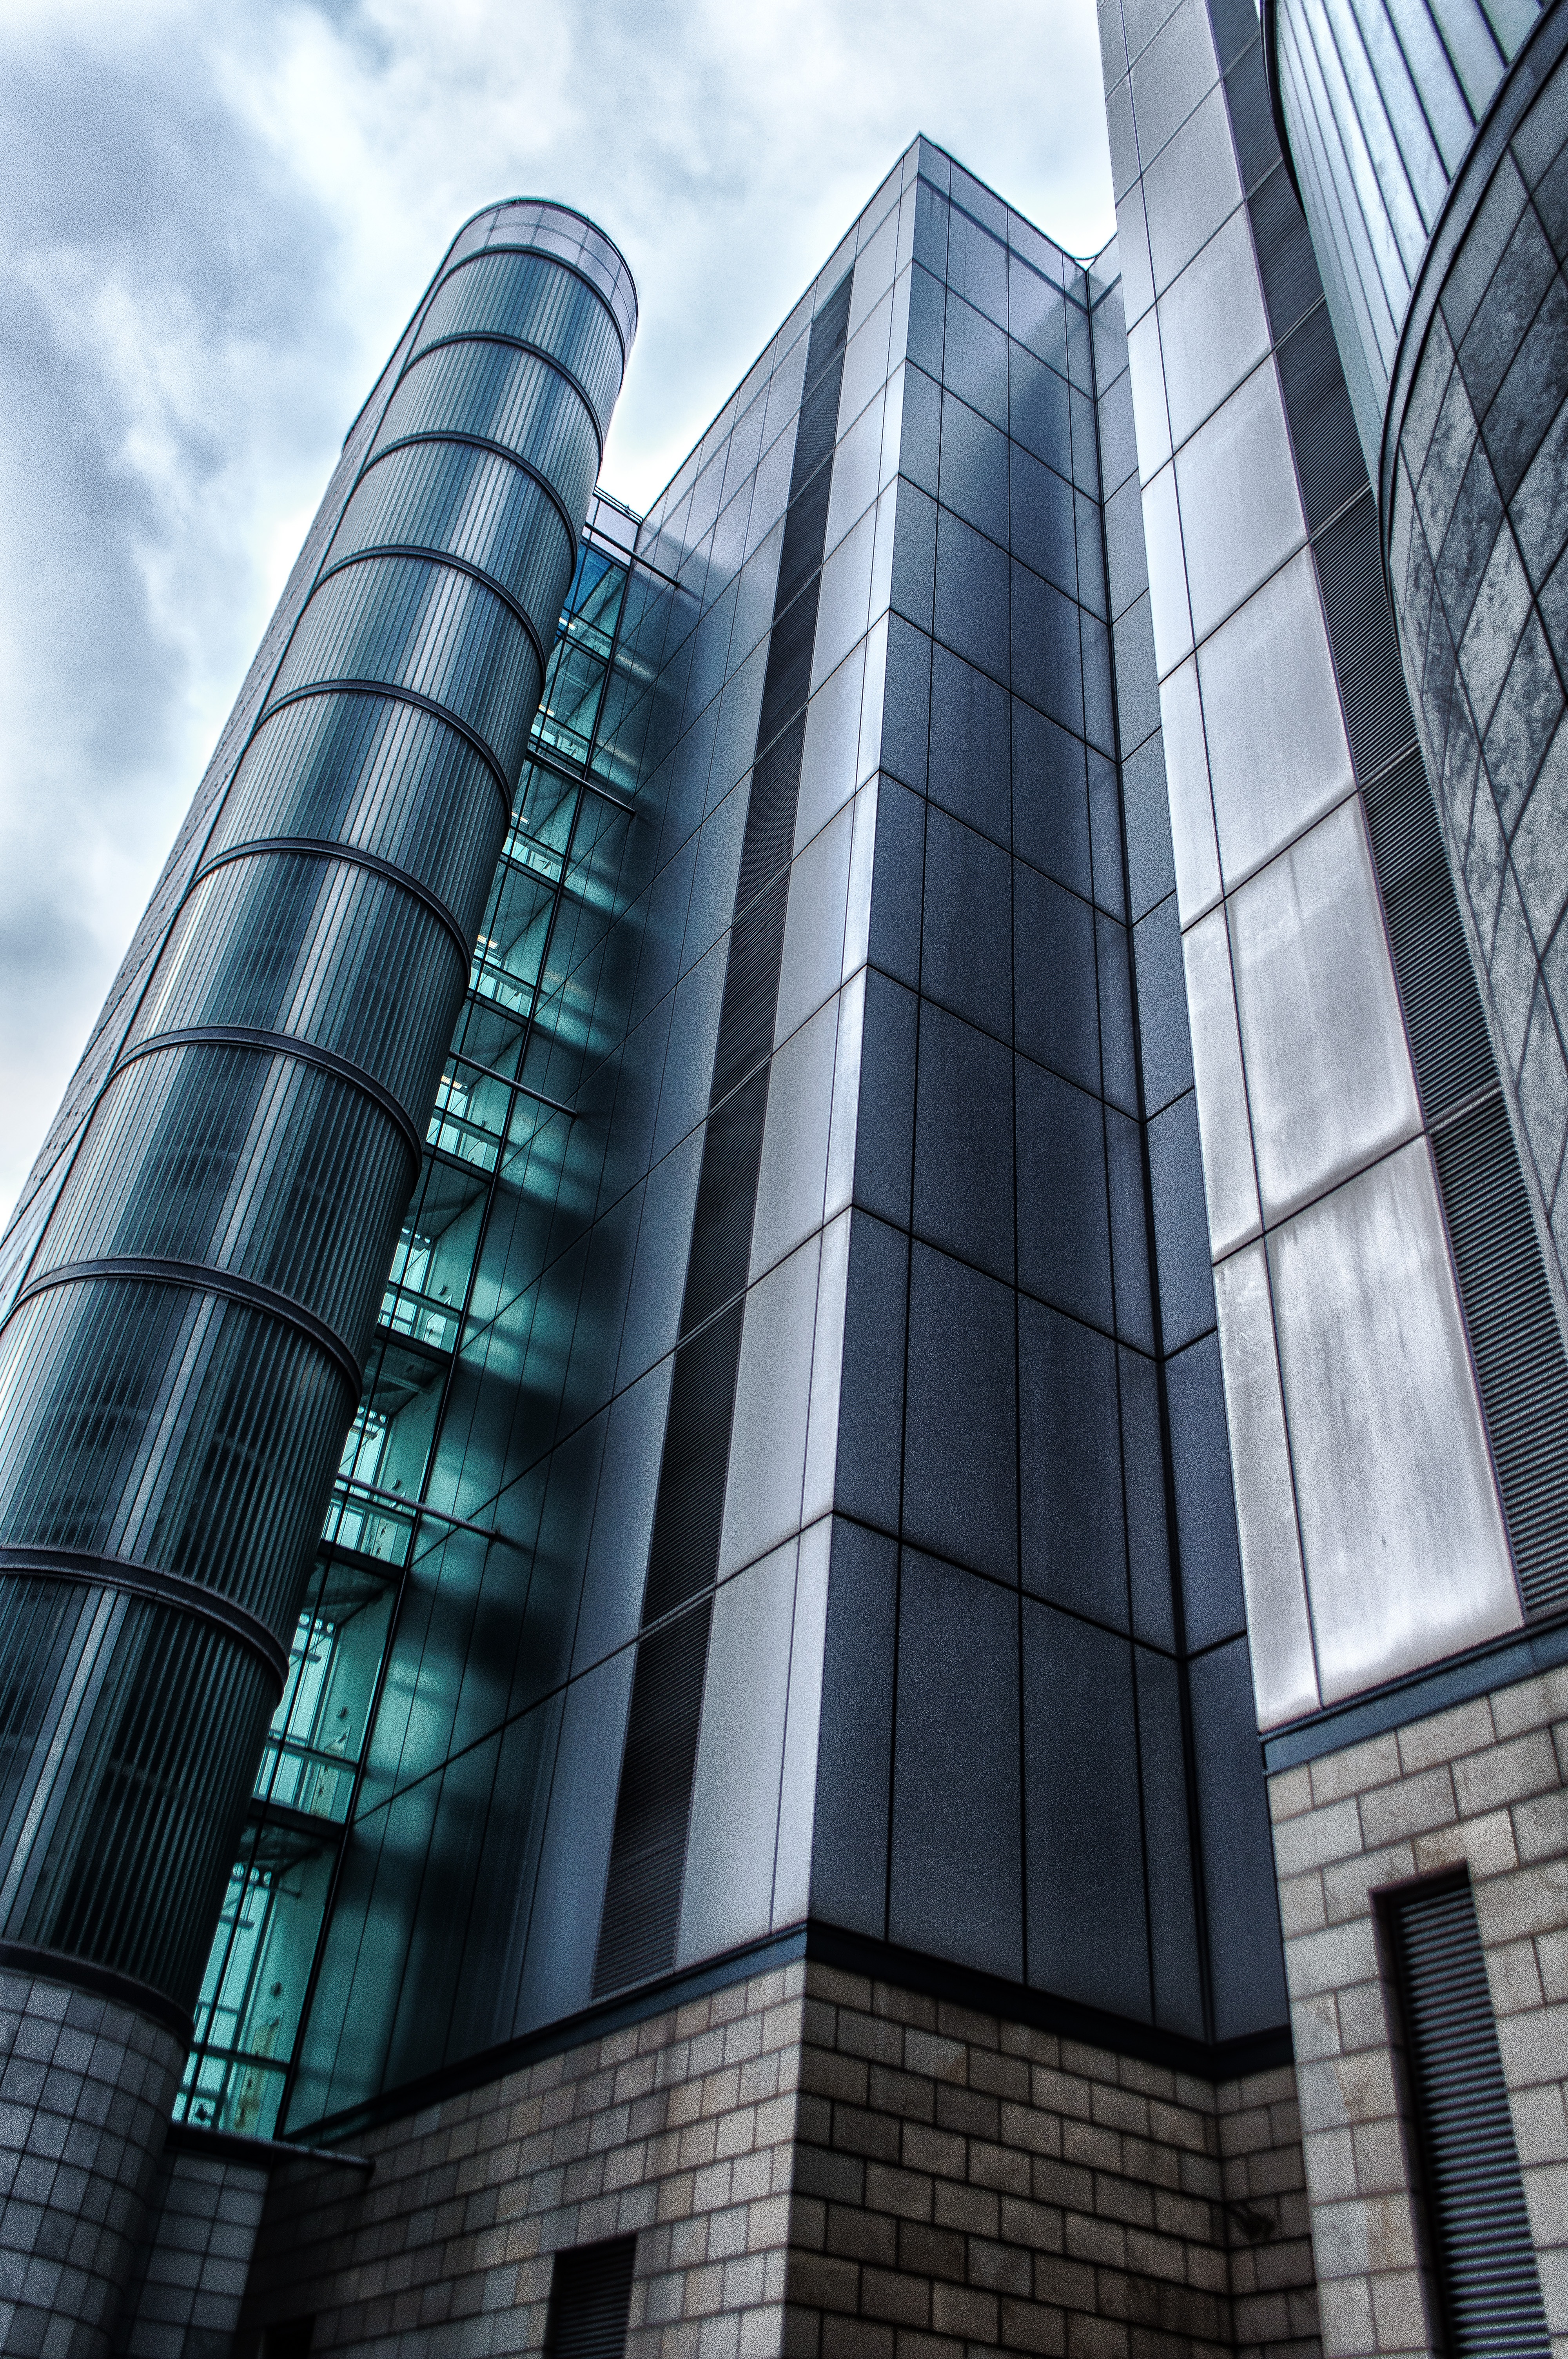
architecture, glass, building, skyscraper, urban, steel, tower, landmark, facade, modern, tower block, high rise, windows, symmetry, tall, headquarters, metropolis, low angle shot, urban area, brutalist architecture, glass panels, steel and concrete structure